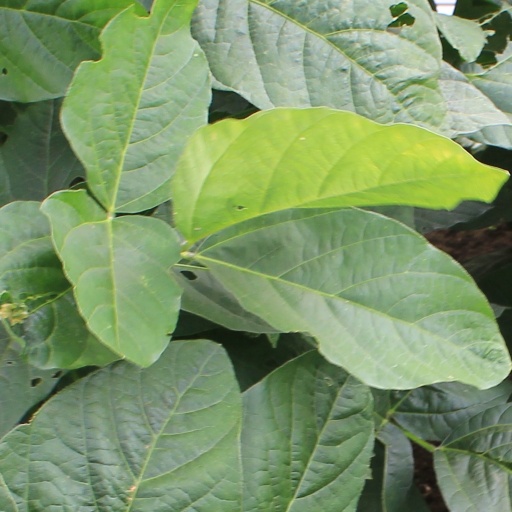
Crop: soybean